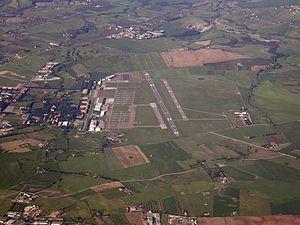
L'aéroport militaire de Viterbe est un aéroport militaire situé à 3 km au nord-ouest de Viterbe et 107 km au nord-ouest de Rome.